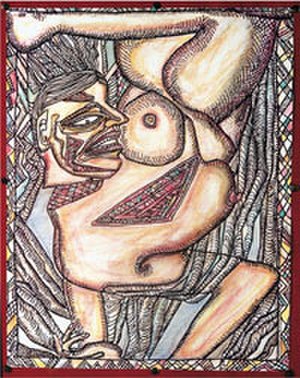
Malerkunst i Indien / Nutidig bykunst / Calcutta 8 (1963),  og Calcutta Painters' Group (1964)
Jogen Chowdhury
Malerkunst i Indien, der først og fremmest er inspireret af religioner og styret af præcise tekster, giver praktisk taget kun lidt plads til kreativitet. Kunstens væsentlige formål er at fremme adgang til det guddommelige. Viden om de unikke kvaliteter i indisk kunst skabes gennem forståelsen af filosofisk tænkning, den rige kulturelle, sociale og religiøse historie samt gennem det politiske perspektiv af kunstværkerne.